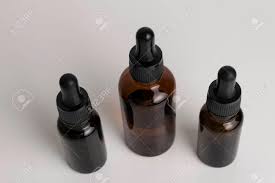
Waste category: glass